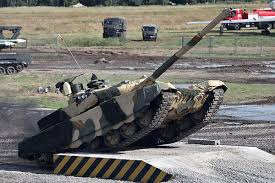
Label: Tank